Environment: real
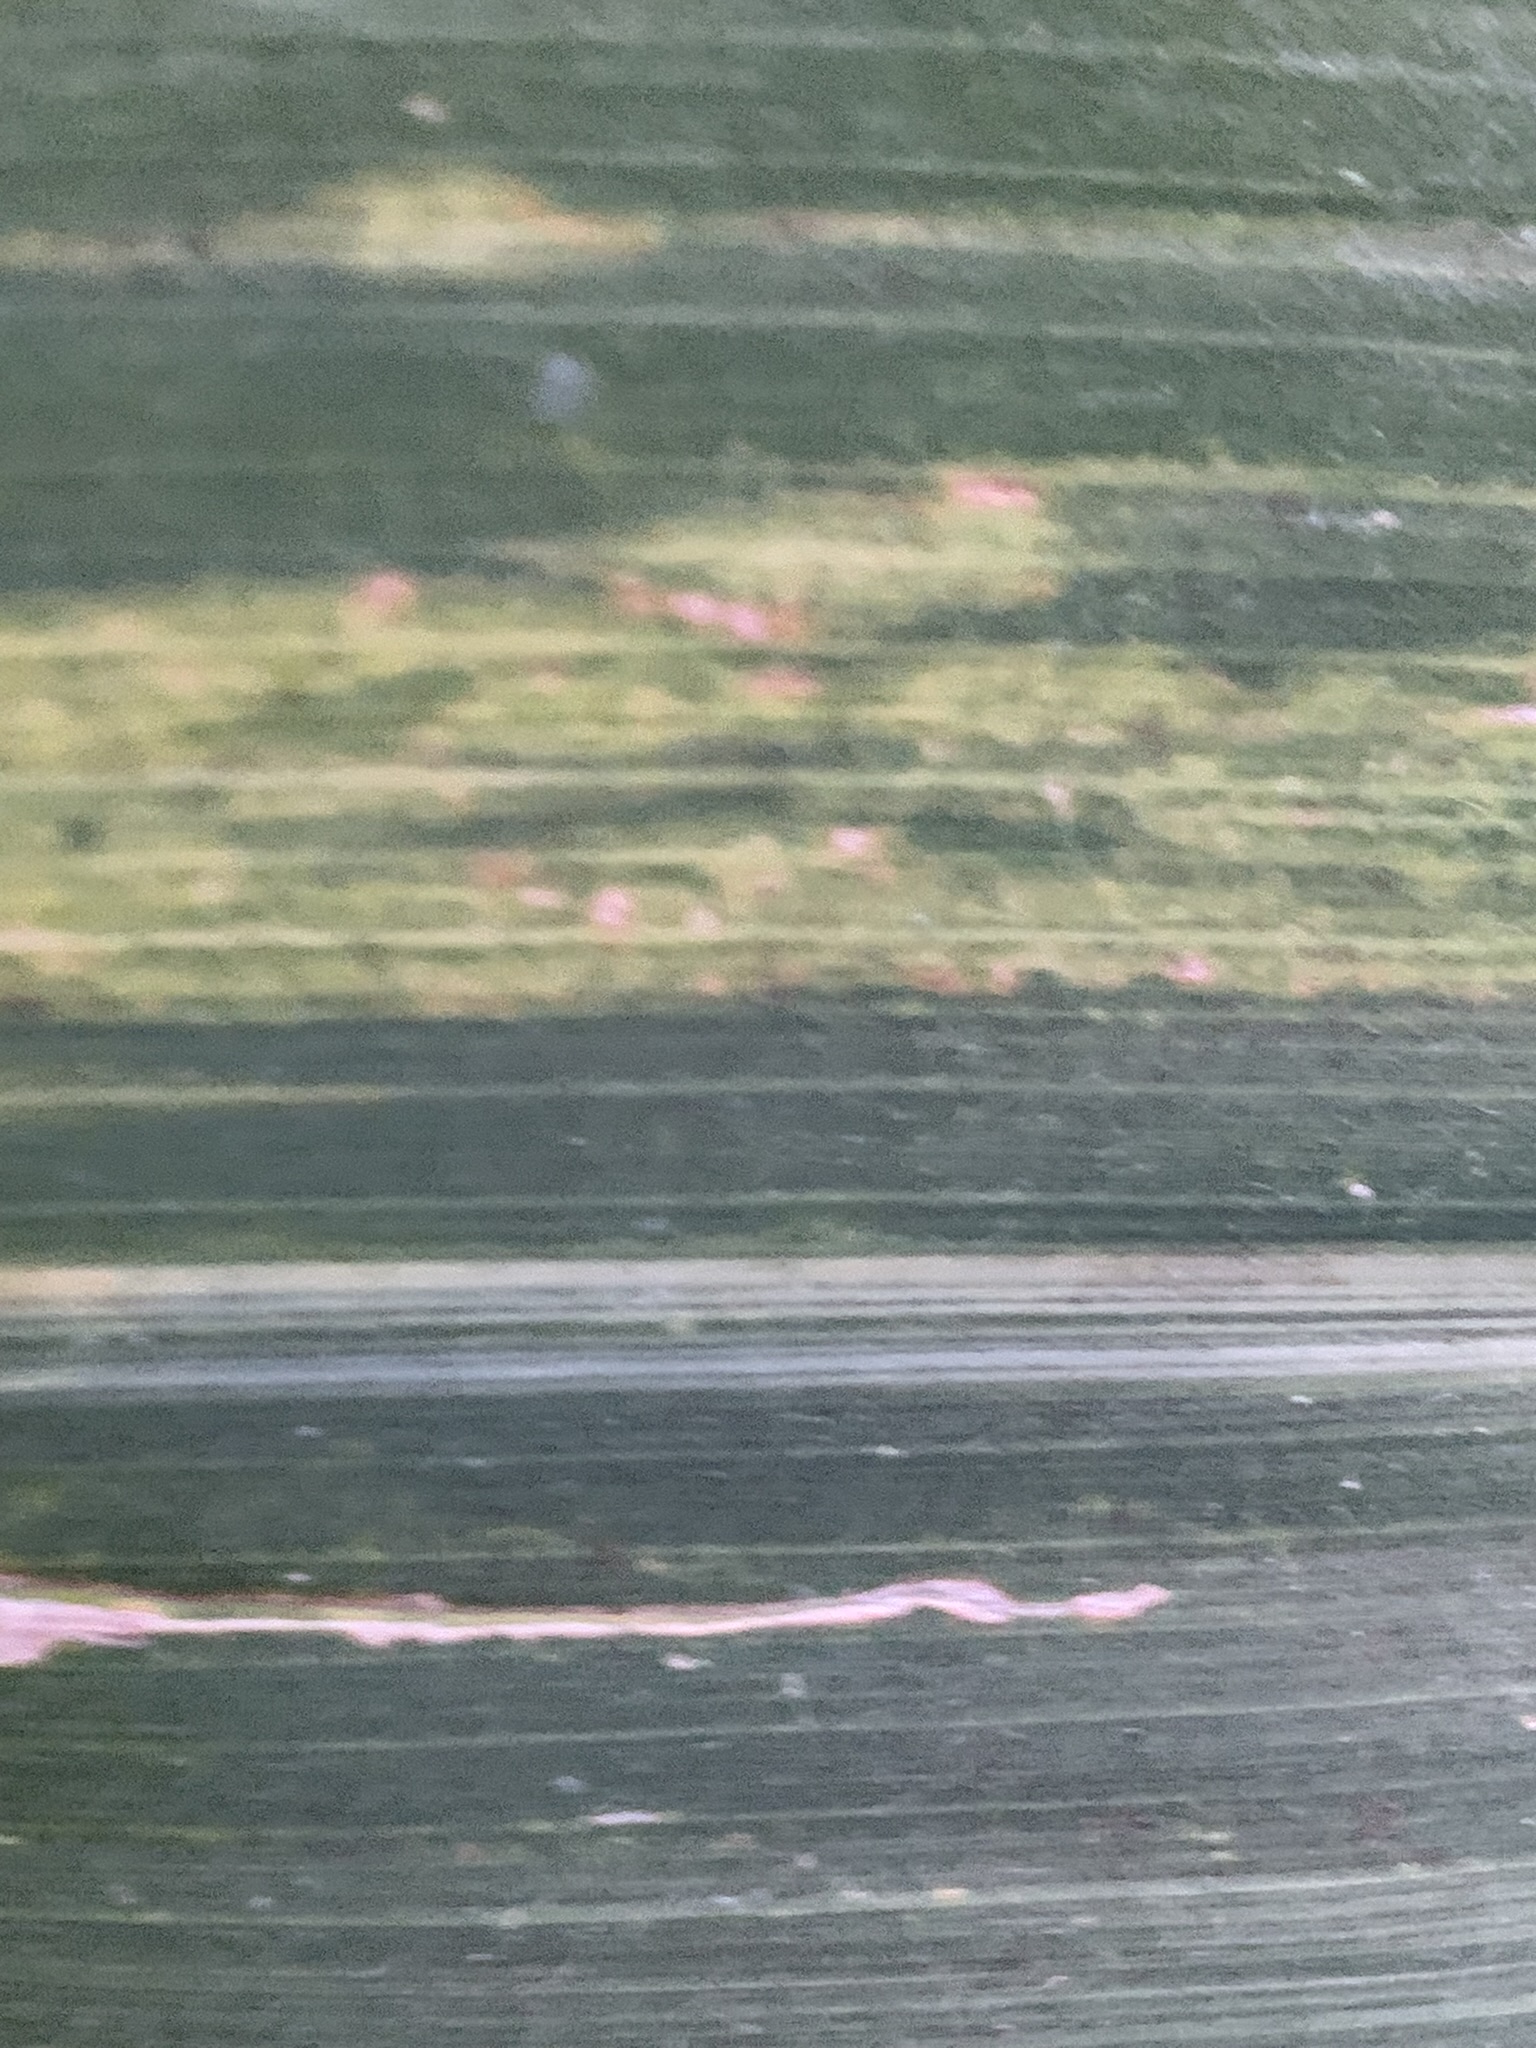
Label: lethal_necrosis